Muhammad Ali Shah

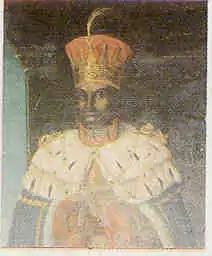

Nasser-ud-daula Mu'in ad-Din Muhammad Ali Shah (1774 – May 7, 1842), was the third King of Oudh from 7 July 1837 to 7 May 1842.